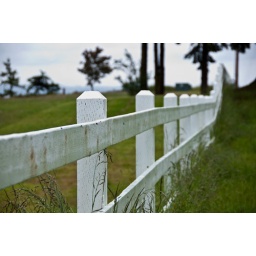
Looking down a white fence around Fort Worden